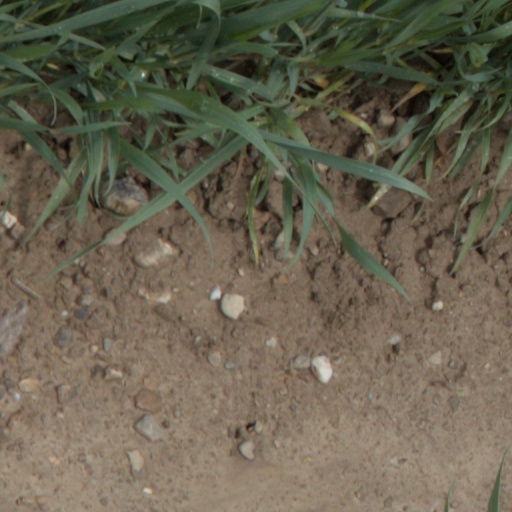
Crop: wheat